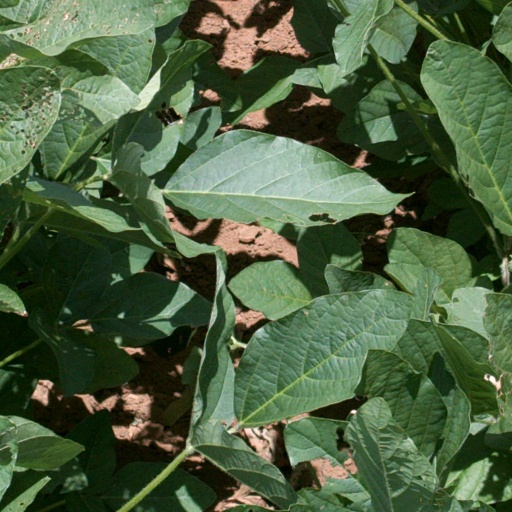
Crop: soybean